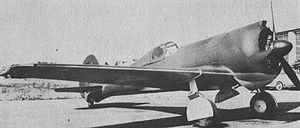
Le Curtiss-Wright CW-21 est un avion américain fabriqué en 1938.